Red mud

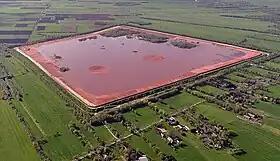
Red mud near Stade (Germany)

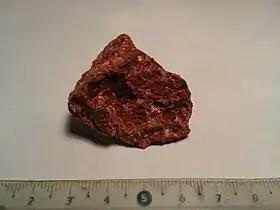
Bauxite, an aluminium ore (Hérault department, France). The reddish colour is due to iron oxides that make up the main part of the red mud.

Red mud, now more frequently termed bauxite residue, is an industrial waste generated during the processing of bauxite into alumina using the Bayer process. It is composed of various oxide compounds, including the iron oxides which give its red colour. Over 97% of the alumina produced globally is through the Bayer process; for every tonne of alumina produced, approximately of red mud are also produced; the global average is 1.23. Annual production of alumina in 2023 was over resulting in the generation of approximately of red mud.